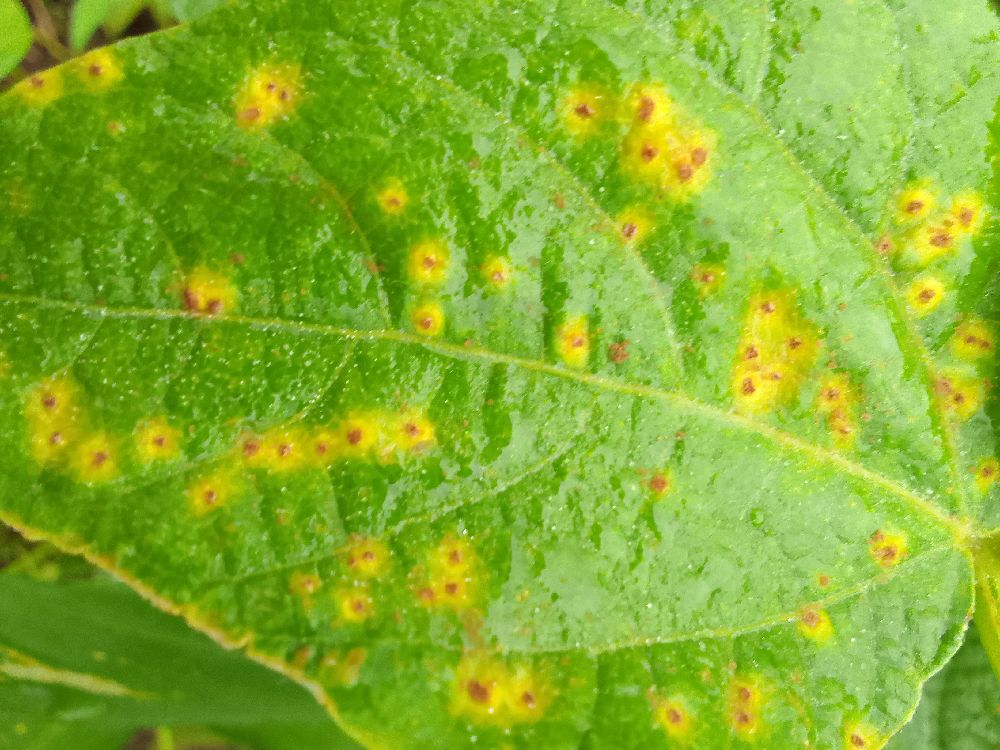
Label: rust